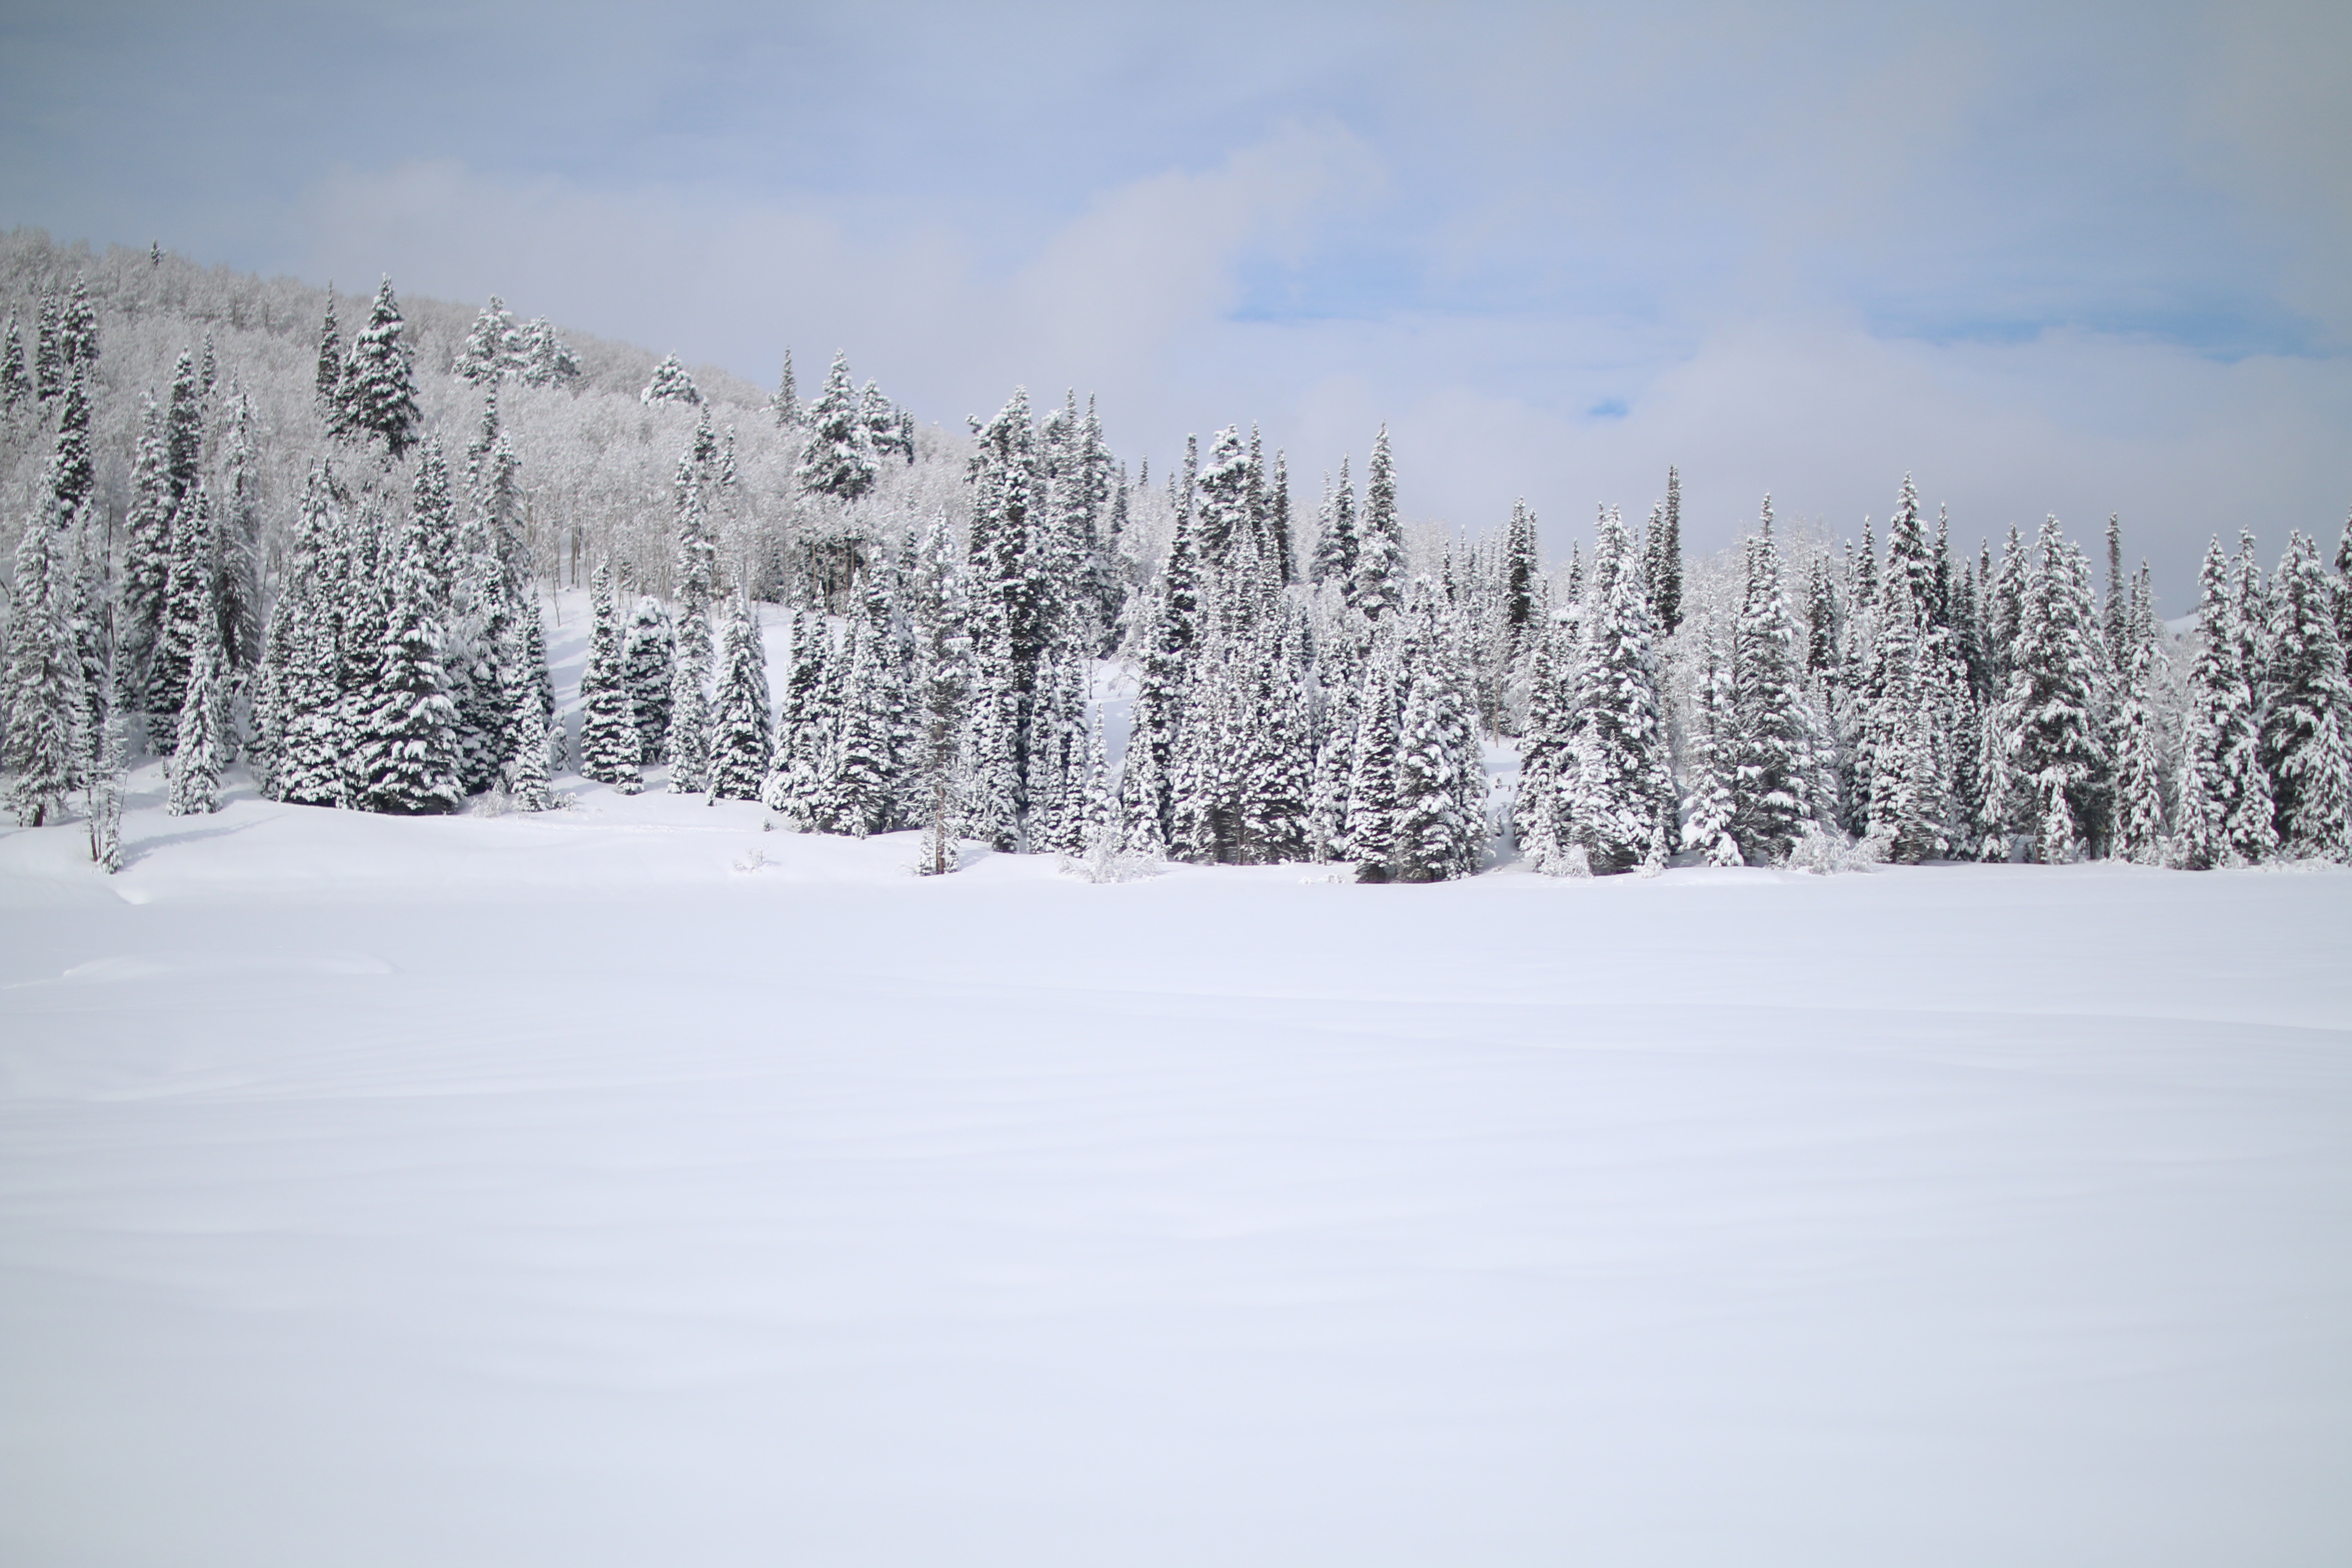
tree, mountain, snow, winter, weather, season, piste, freezing, geological phenomenon